Neuroticfish

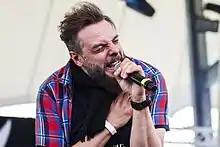
Neuroticfish on the Blackfield Festival 2013

Neuroticfish is a German musical project whose styles are borrowed from electronic body music, futurepop, and synthpop, as well as other types of electronic music. It has released music on the Dancing Ferret Discs record label.